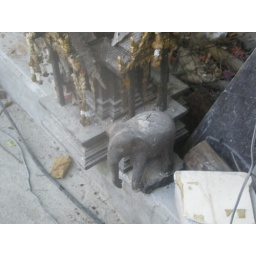
elephants are the bangkok animal symbol and the spirits houses are which you keep statues in